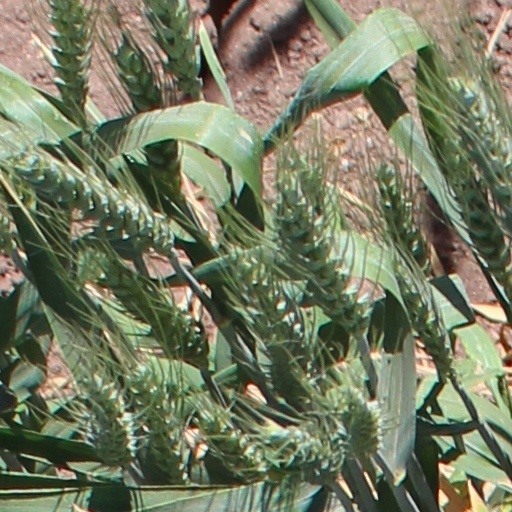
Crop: wheat